List of birds of Bonaire

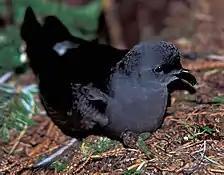
Leach's storm-petrel

Order: ProcellariiformesFamily: Hydrobatidae